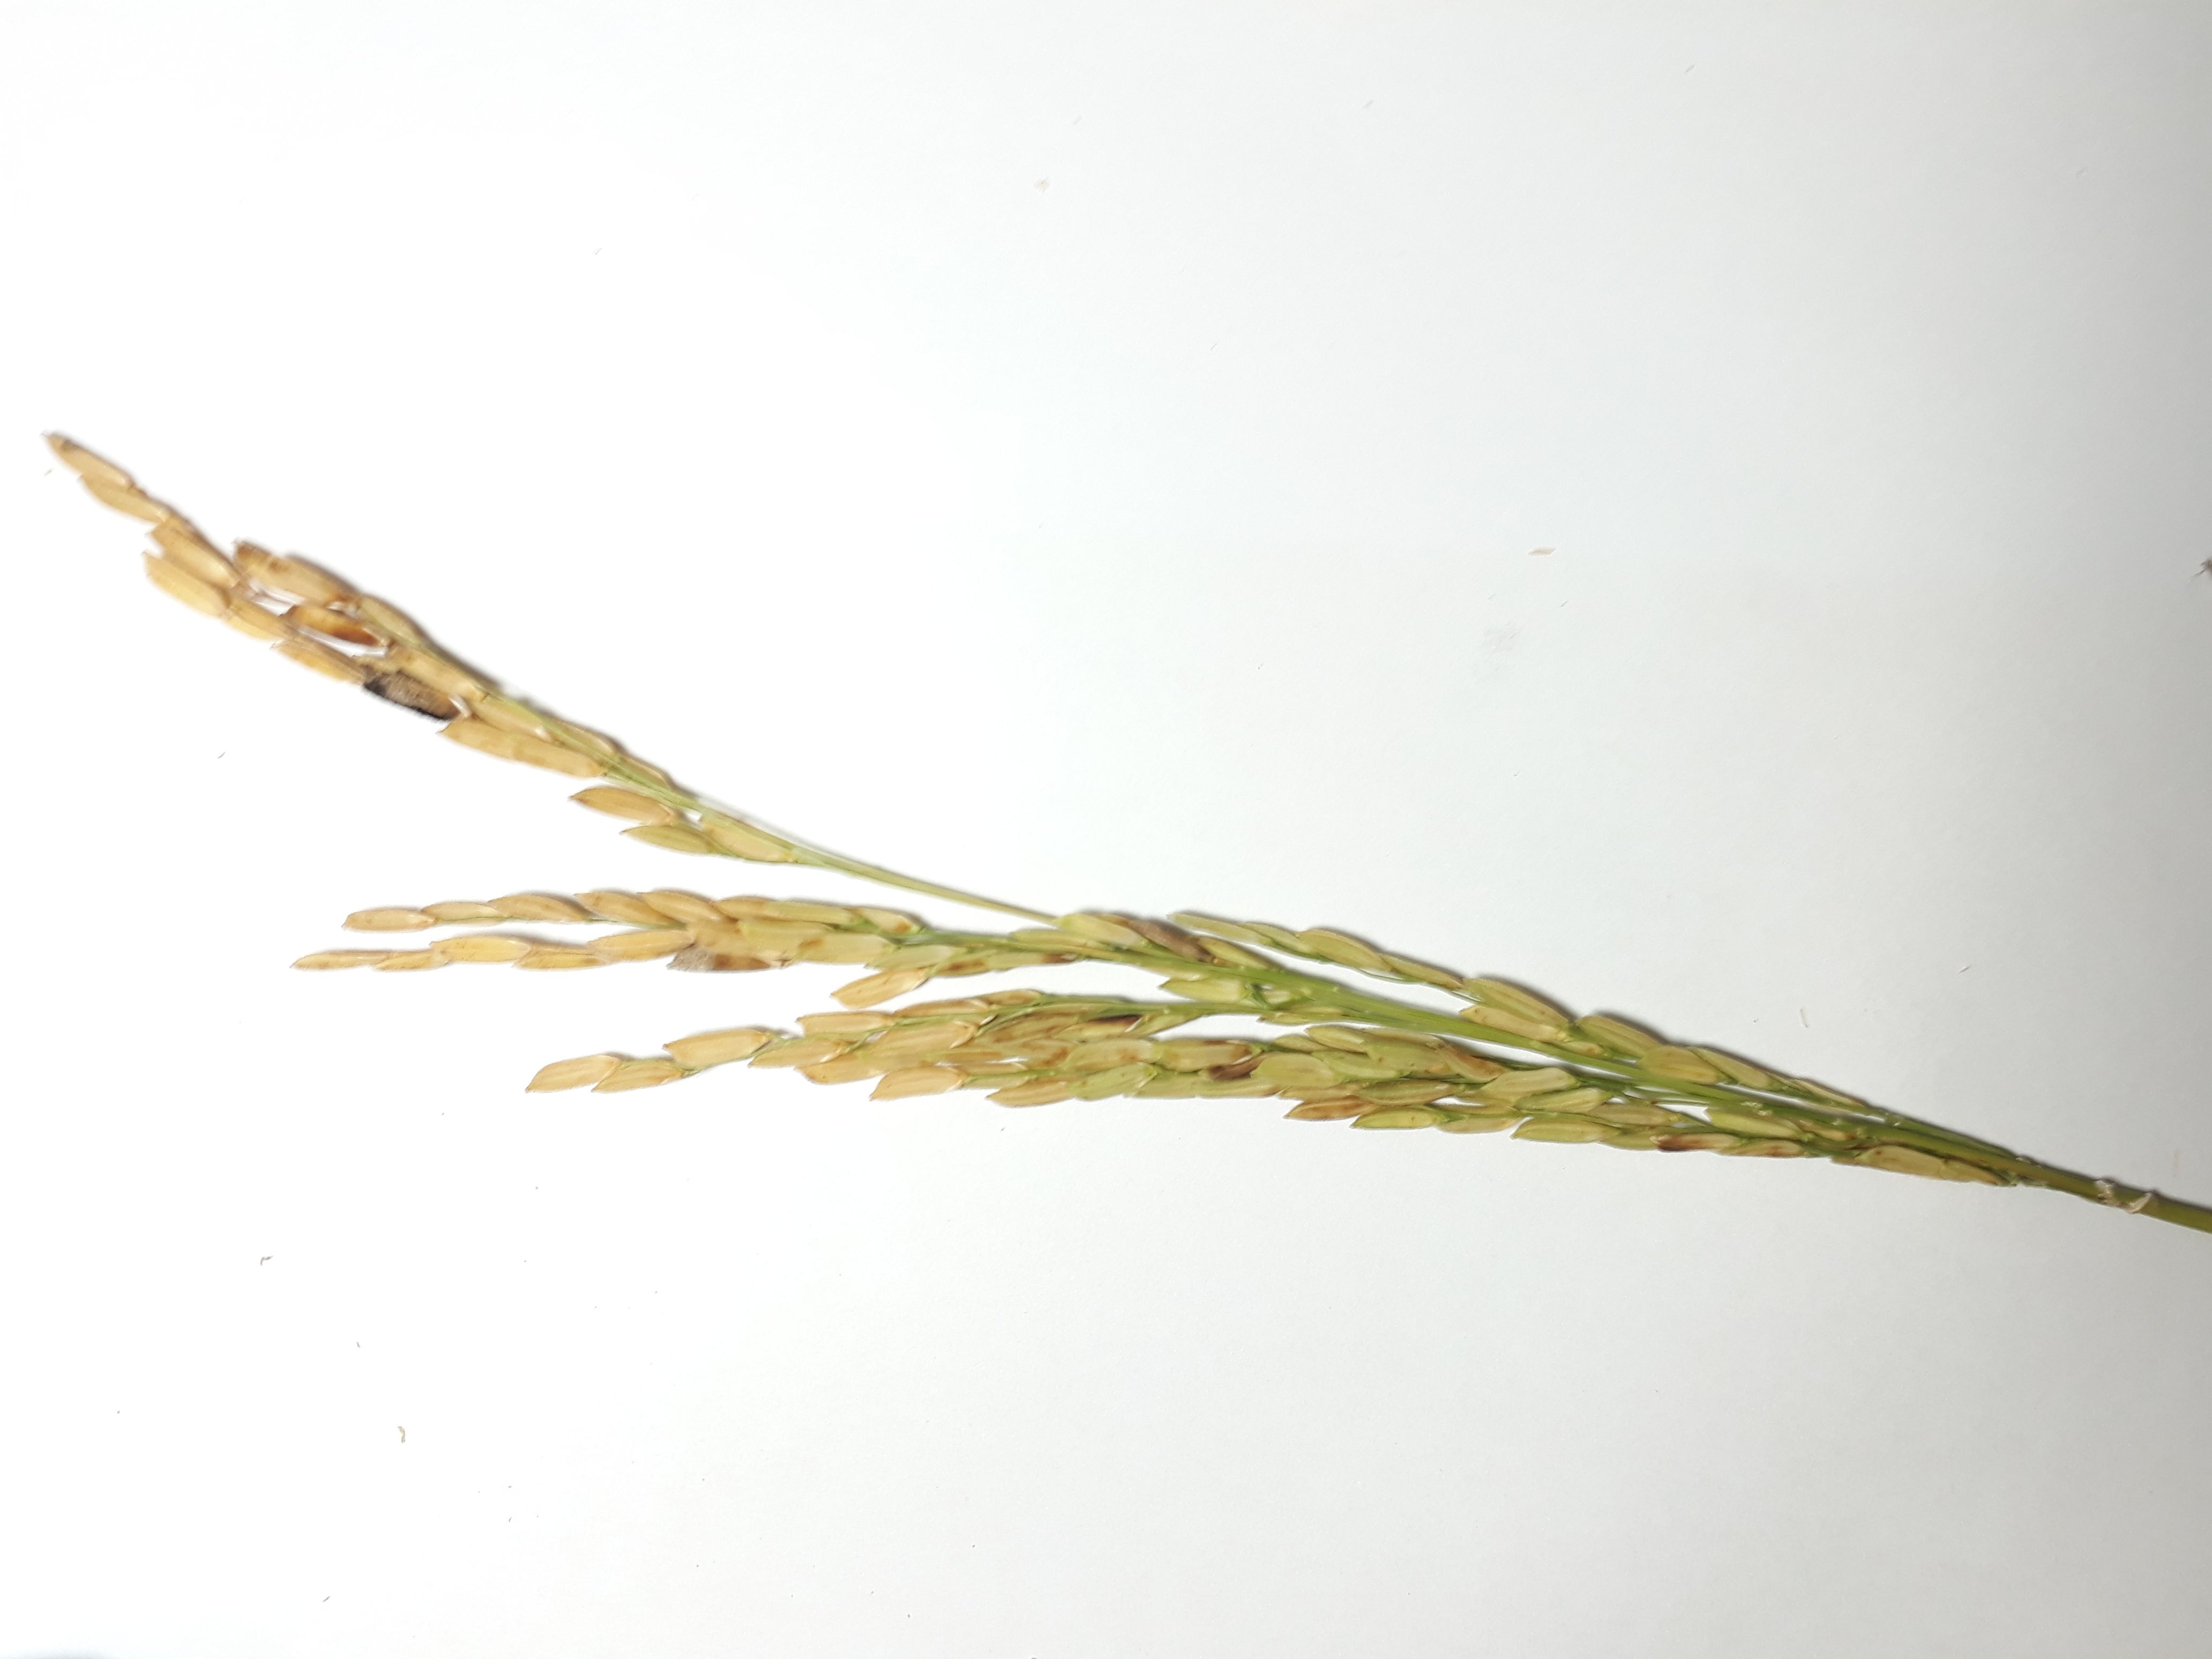
Label: Mild